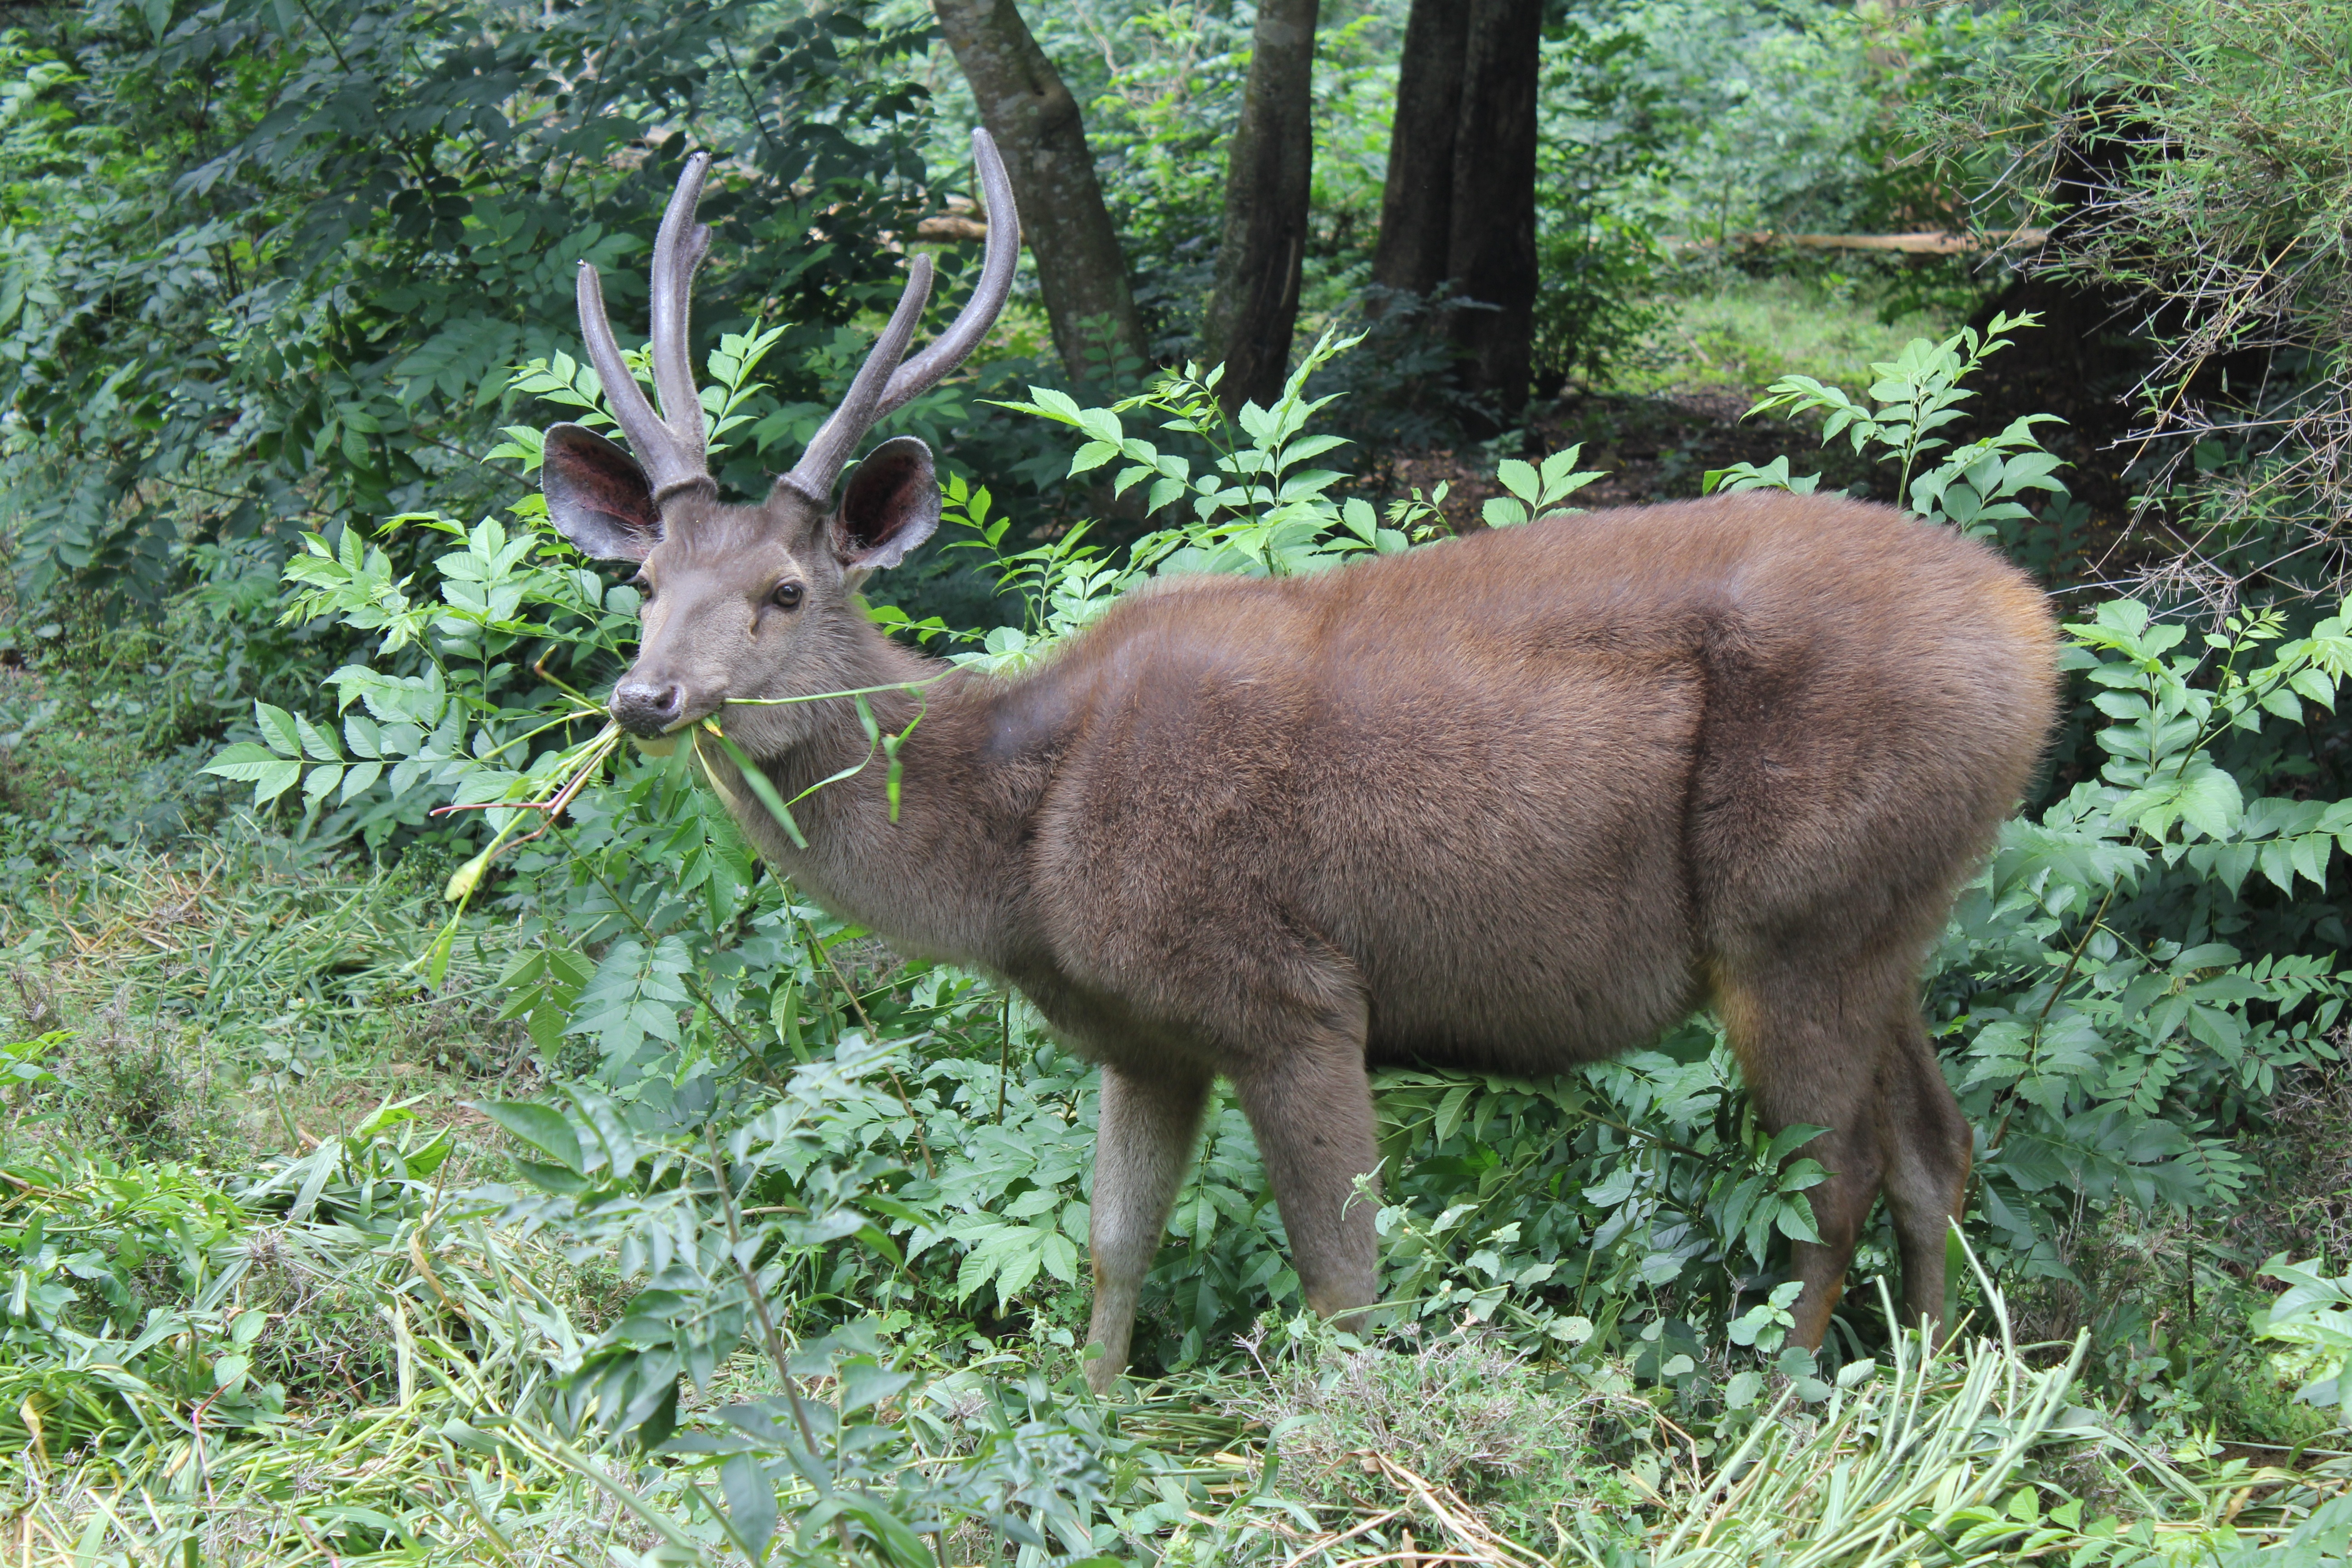
animal, wildlife, deer, zoo, stag, mammal, fauna, vertebrate, elk, white tailed deer, musk deer